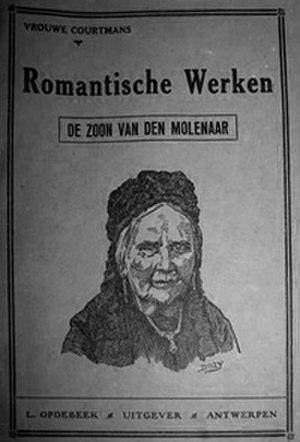
Johanna-Desideria Berchmans, connue aussi sous les noms de Johanna Courtmans-Berchmans et Vrouwe Courtmans née Berchmans était une poétesse, dramaturge, nouvelliste et romancière flamande. Connue pour ses textes sociaux, elle fut aussi enseignante et directrice d'école et est considérée comme étant l'une des auteures flamandes les plus importantes du XIXe siècle.